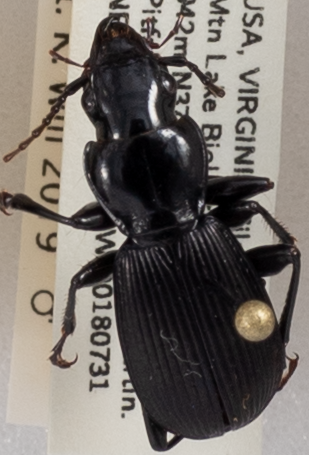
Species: Pterostichus moestus
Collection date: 2018-07-31
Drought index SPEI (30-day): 0.41
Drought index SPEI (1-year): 0.428
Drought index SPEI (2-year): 0.476